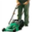
Label: lawn_mower